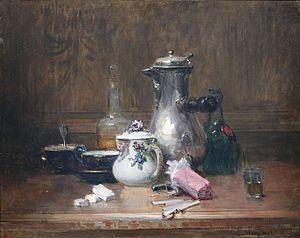
Charles Joseph Monginot, né le 24 septembre 1825 à Brienne-le-Château et mort le 16 septembre 1900 à Dienville, est un peintre français.